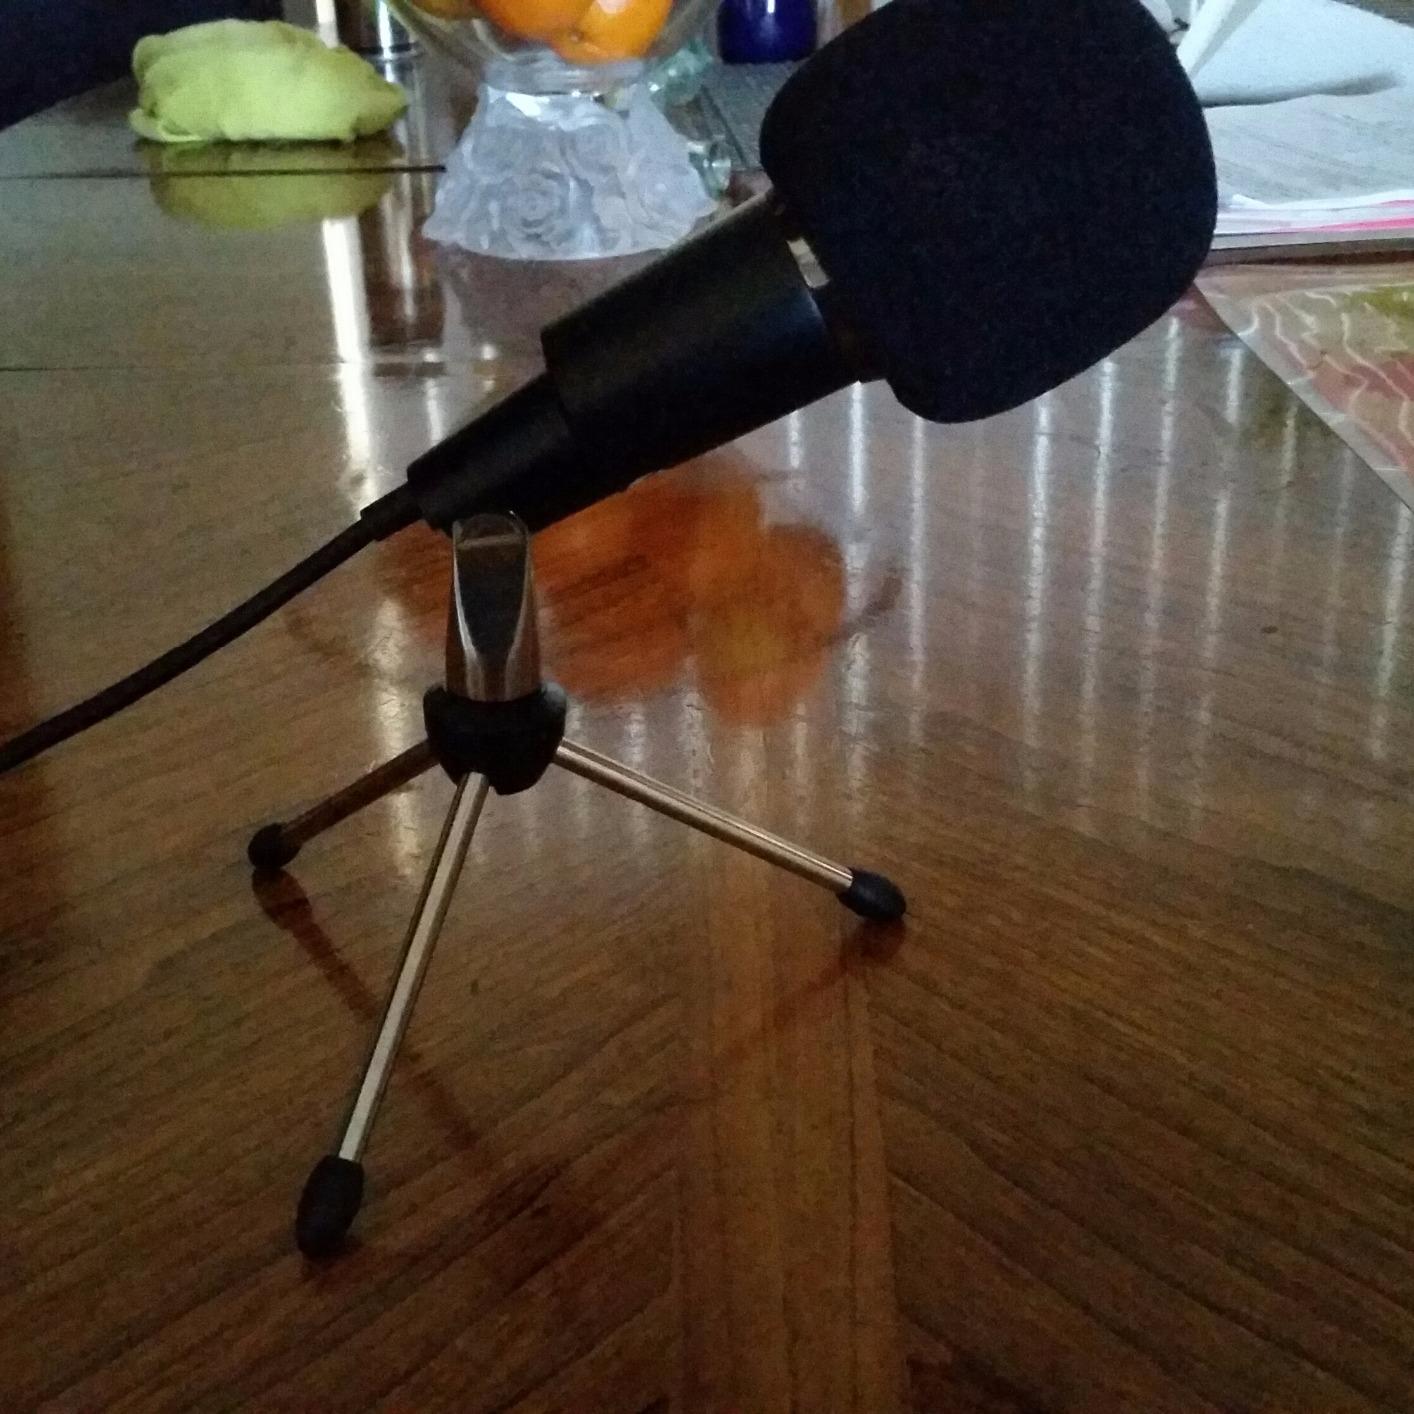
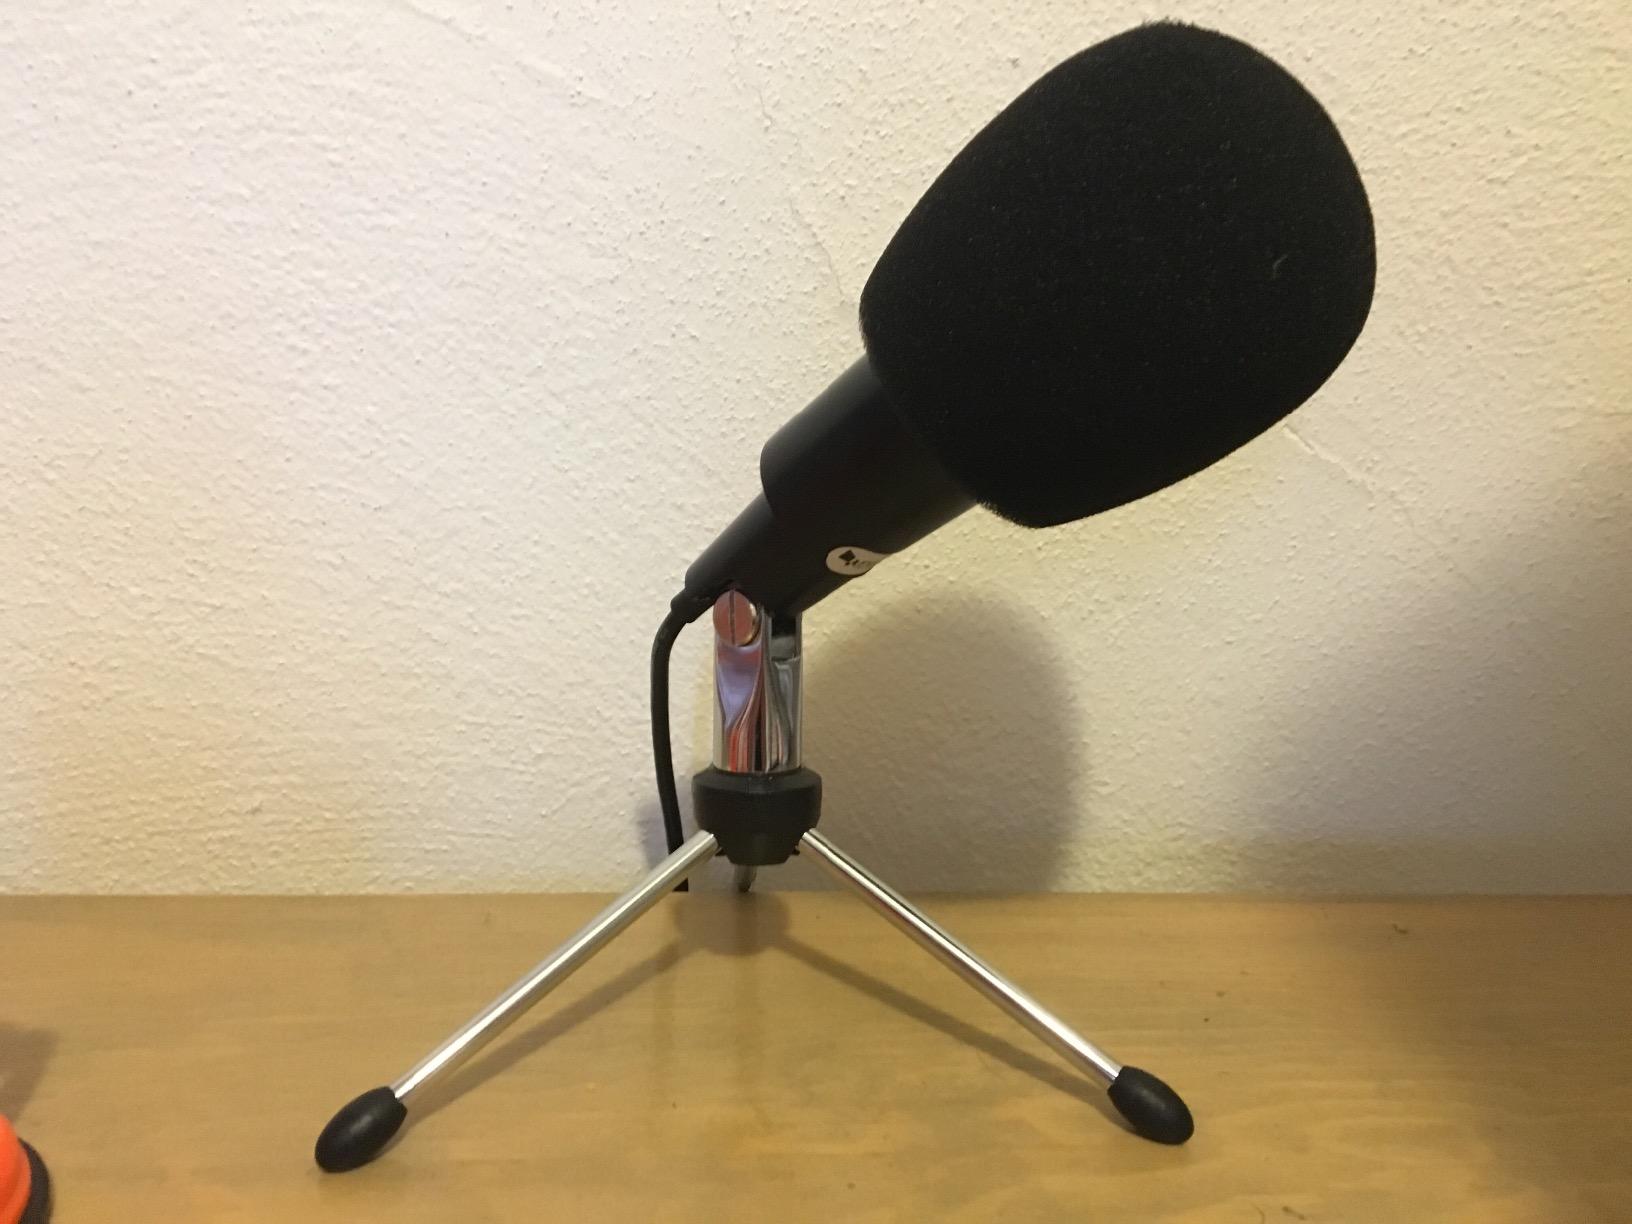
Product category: microphone
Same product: yes